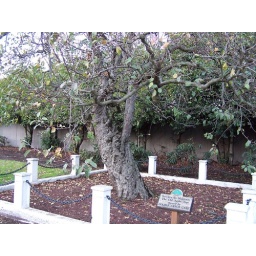
Old apple tree planted in the 1850's